Rosalia (festival)

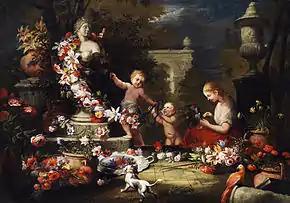
"Floral Tribute for Venus" (1690 or earlier), attributed to Abraham Brueghel

Although the rose had a long tradition in funerary art, the earliest record of a Roman rose festival named as such dates to the reign of Domitian (81–96 AD), and places the observance on June 20. The inscription was made by a priestly association "(collegium)" in Lucania devoted to the woodland god Silvanus. It records vows for the wellbeing of the emperor and prescribes a sacrifice to Silvanus on five occasions in the year, among them the Rosalia. Although Silvanus is typically regarded as a deity of the woods and the wild, Vergil describes him as bearing flowering fennel and lilies. In other inscriptions, three donors to Silvanus had adopted the cultic name "Anthus" (Greek "anthos", "flower") and a fourth, of less certain reading, may have the Latin name "Florus", the masculine form of Flora. Since trees are the form of plant life most often emblematic of Silvanus, his connection with flowers is obscure. His female counterparts the Silvanae, primarily found in the Danubian provinces, are sometimes depicted carrying flower pots or wreaths. Through his epithet "Dendrophorus", "Tree-bearer," he was linked to the Romanized cult of Attis and Cybele in which celebrants called "dendrophori" participated.